Gyal Khatun

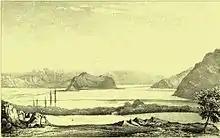
Painting of the Skardu Valley, Baltistan.

During his time as ruler, Jamyang Namgyal, the king of Ladakh, decided to help the Sultan of Chigtan take control of Skardu, the Makpon Kingdom. But while they were crossing the mountains in winter, Namgyal's soldiers got lost in a big snowstorm. Ali Senge Anchan's skilled army attacked Namgyal's troops and trapped them because the snow blocked all the mountain passes and valleys. This made Namgyal surrender.